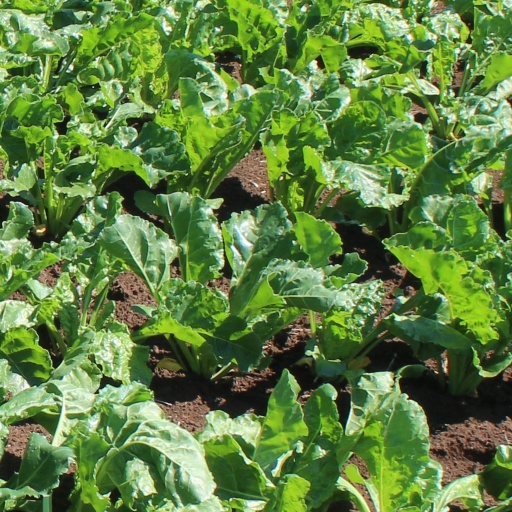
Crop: sugar beet